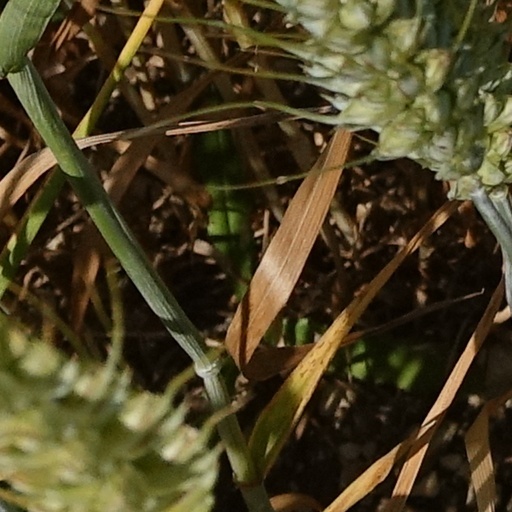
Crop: wheat